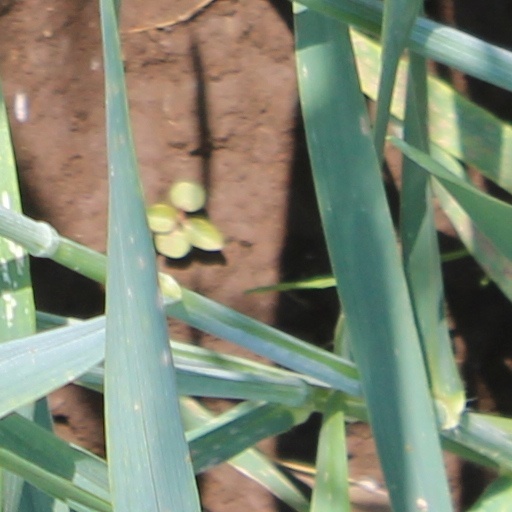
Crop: wheat